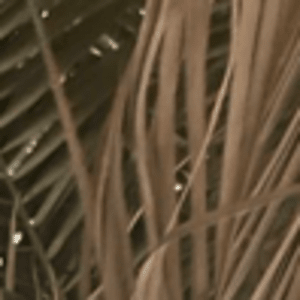
Label: Magnesium Deficiency